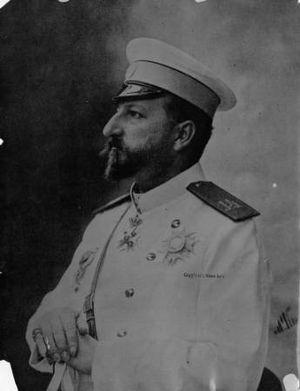
Ferdinand Iᵉʳ est né le 26 février 1861 à Vienne en Autriche et mort le 14 août 1948 à Cobourg en Allemagne.